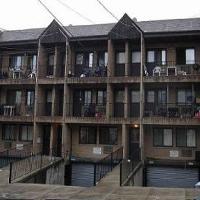
Weather: cloudy or overcast